Targalla

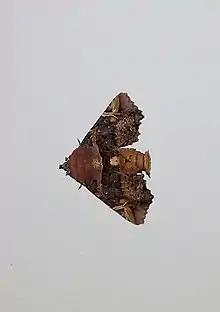
Targalla albiceps from Palakkad Kerala India

Targalla is a genus of moths of the family Euteliidae. The genus was erected by Francis Walker in 1858.